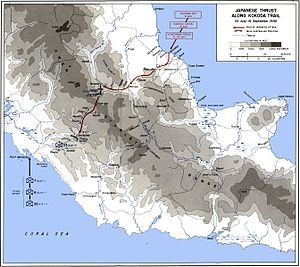
Stillehavskrigen / Krigens forløb / 1942 / Guadalcanal og andre operationer i årets løb
Japanernes fremrykning ad Kokoda sporet til Port Moresby
Stillehavskrigen er en samlet betegnelse for de krige, der opstod som et resultat af Japans ekspansionspolitik i 1930'erne og 1940'erne. Stillehavskrigen foregik dels i Kina og Sydøstasien, dels i store dele af Stillehavsområdet. Fra 1941 blev krigen en del af 2. verdenskrig.